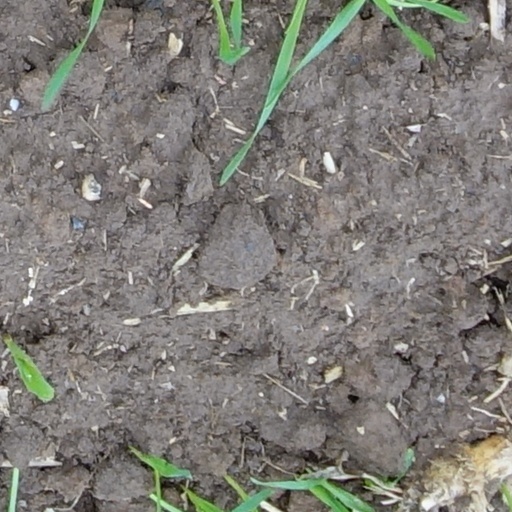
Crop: wheat